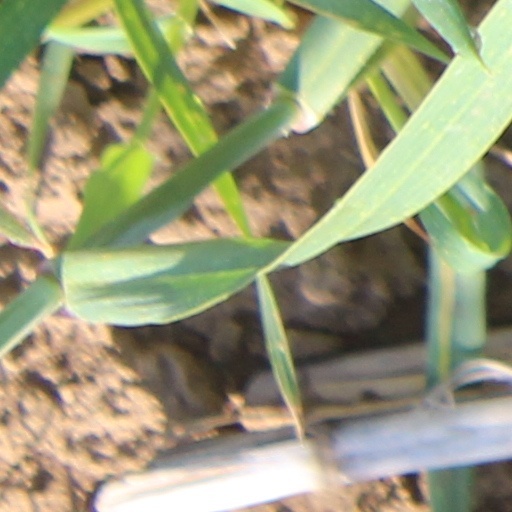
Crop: wheat